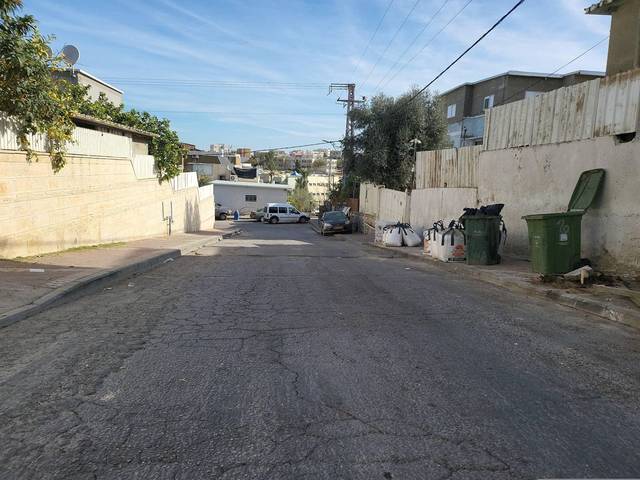
Region: Israel
Coordinates: 31.398, 34.755